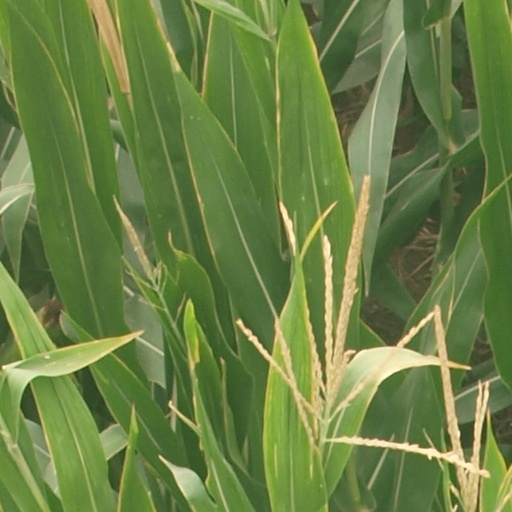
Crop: maize; corn